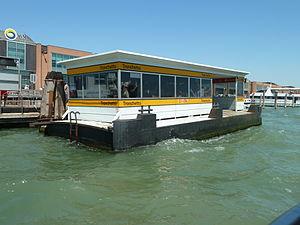
tronchetto
Cette liste reprend les appontements de vaporetto de Venise par ordre géographique :
Tronchetto ou Île nouvelle est une île artificielle de la lagune de Venise située à l'extrémité occidentale de Venise, à laquelle elle est reliée par un pont. Elle a une superficie de 0,18 km².